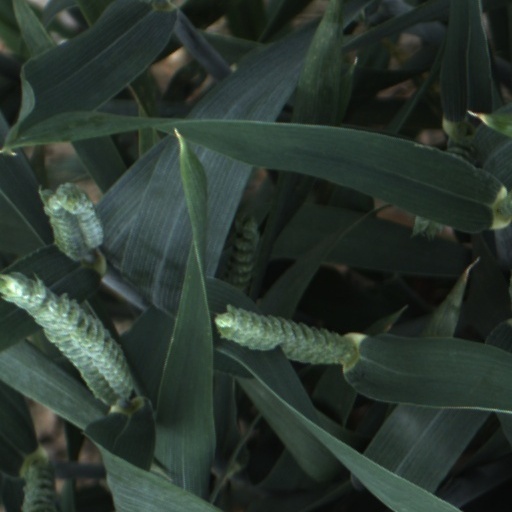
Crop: wheat